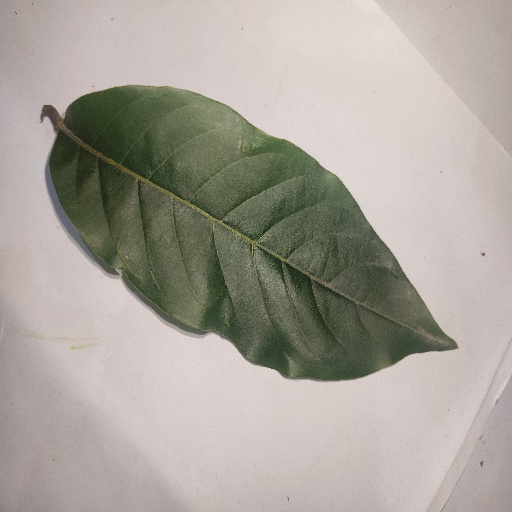
Species: HariTaki
Leaf condition: Healthy Leaf